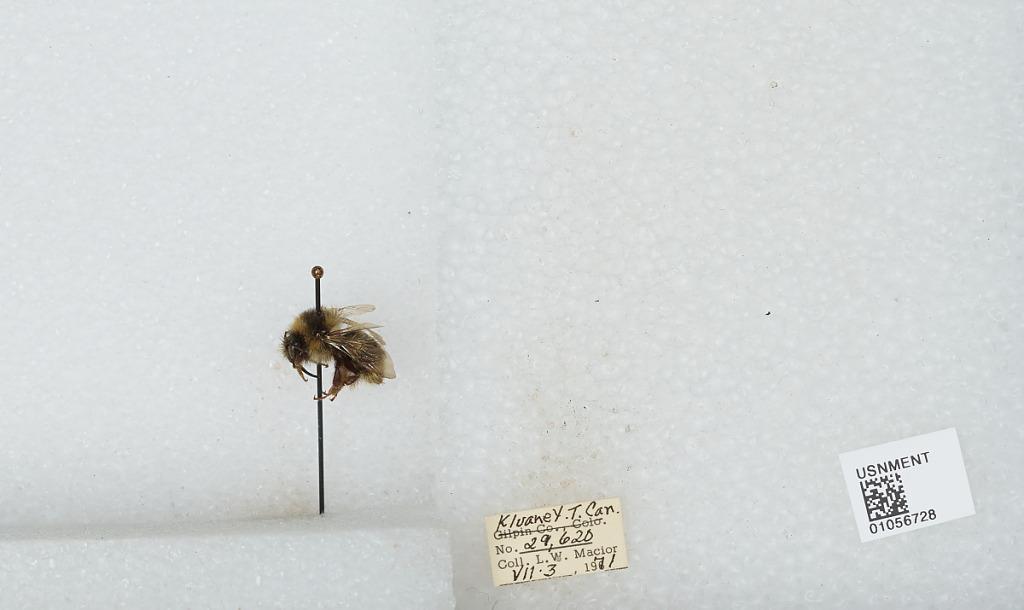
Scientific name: Bombus bifarius nearcticus
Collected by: L. Macior
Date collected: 1971-7-3
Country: Canada
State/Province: Yukon Territory
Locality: Kluane
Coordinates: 60.75, -139.5